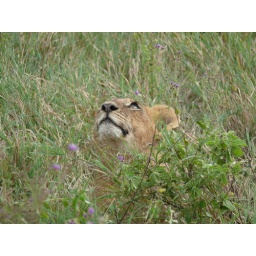
Lion cub gazes at Baboon in tree